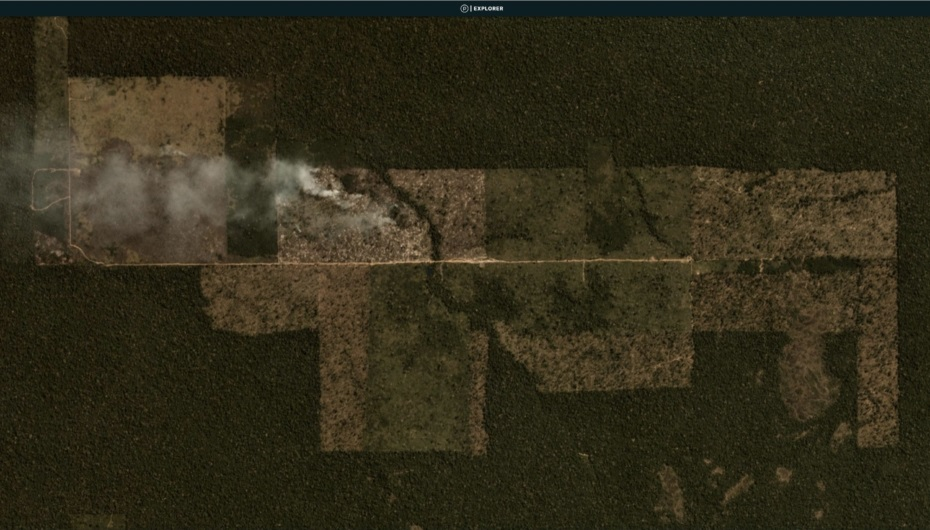
Fire: no
Smoke: yes